Willy Wonka

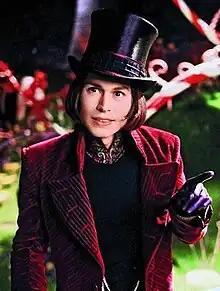
Johnny Depp as Willy Wonka in "Charlie and the Chocolate Factory" (2005).

Willy Wonka (portrayed by Johnny Depp as an adult and by Blair Dunlop in his youth) is once again the owner of a famous chocolate factory. Due to problems concerning industrial espionage, he has laid off all his employees, among them Charlie's Grandpa Joe, and closed his factory for many years. Wonka announces a contest in which five Golden Tickets have been hidden under the wrappers of Wonka Bars throughout the world. The finders will each receive a tour of the factory and a lifetime supply of chocolate; in addition, one winner will receive a special prize at the end of the tour. Charlie is the last to find a Golden Ticket.